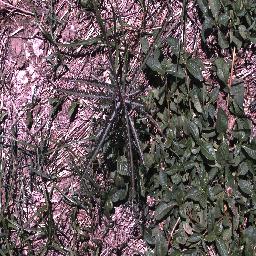
Label: parkinsonia